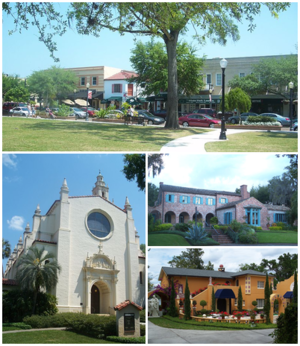
Winter Park est une ville du comté d'Orange dans l'État de Floride aux États-Unis, dans la banlieue nord d'Orlando.